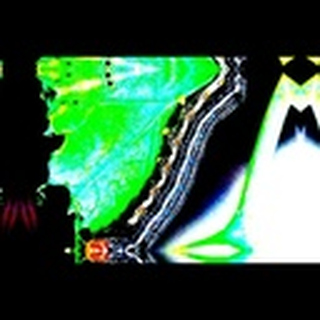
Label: cotton_army_worm